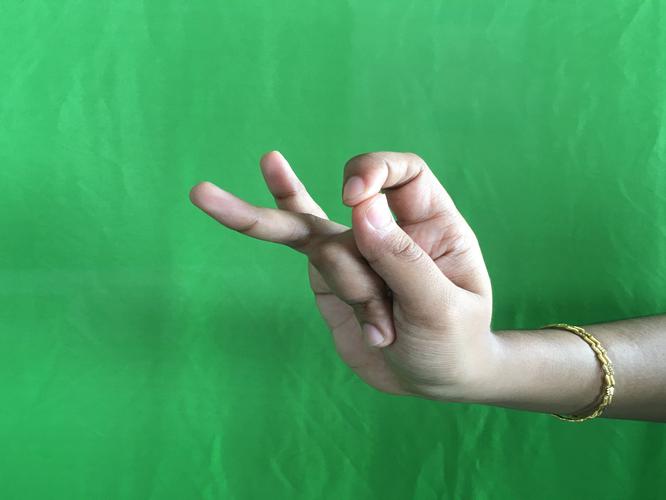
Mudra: Katakamukha_3
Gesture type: single_hand